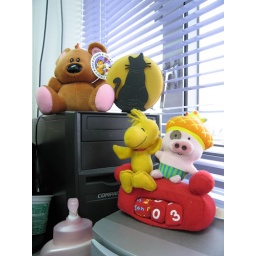
This is my little lovely toys near the window next to my office cubicle.